Argosy (magazine)

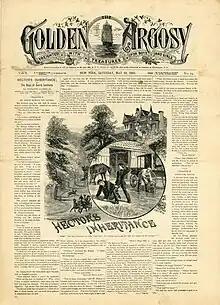
Cover of "The Golden Argosy" for May 19, 1883, featuring the first installment of "Hector's Inheritance" by Horatio Alger

The first issue of "The Golden Argosy" included the first installment of two novels: "Do and Dare, or a Brave Boy's Fight for a Fortune", by Horatio Alger, which took the cover page, and "Nick and Nellie, or God Helps them that Helps Themselves", by Edward S. Ellis. There were also short stories and some non-fiction. The target audience was both boys and girls, from ten to twenty years old. When Munsey began to write serialized novels for the magazine, starting with "Afloat in a Great City" in 1886, he used the same basic plot that Alger had been successful with: rags to riches stories of boys succeeding against the odds. Other early serials were boys' adventure tales, occasionally with science fiction ideas such as lost races. Multiple serials often ran simultaneously. Early contributors included Harry Castlemon, whose "Don Gordon's Shooting-Box" began serialization in the March 3, 1883 issue; Frank H. Converse, who in addition to an early serial ("A Voyage to the Gold Coast, or Jack Bond's Quest", beginning in the March 24, 1883 issue) had several short stories in the first couple of years of the magazine; Oliver Optic, ("Making a Man of Himself", beginning in the October 20, 1883 issue); and G. A. Henty ("Facing Peril: A Tale of the Coal Mines", from September 5, 1885).